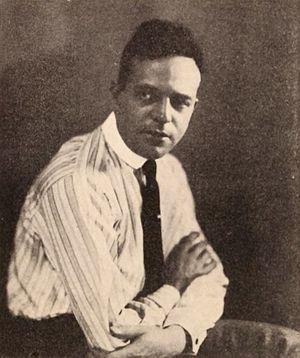
Jerome Storm est un réalisateur, acteur et scénariste américain né le 11 novembre 1890 à Denver, Colorado, mort le 10 juillet 1958 à Desert Hot Springs.